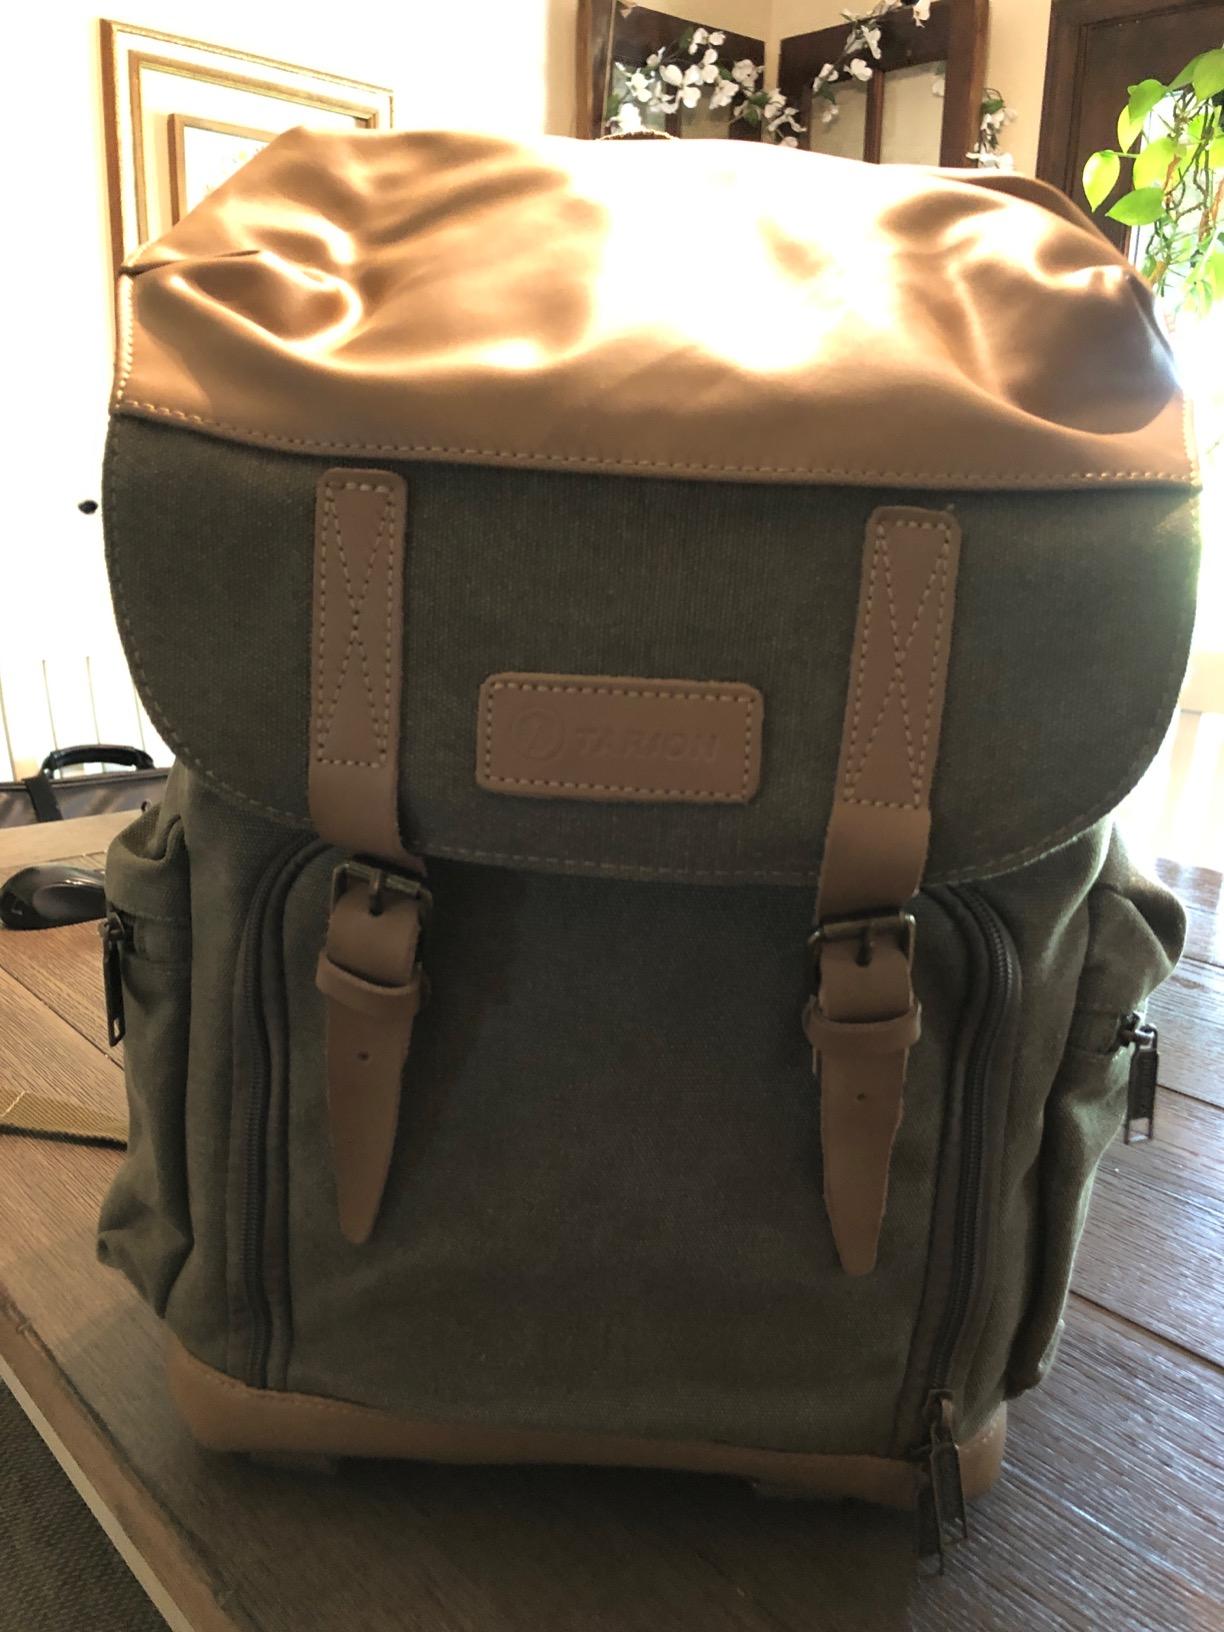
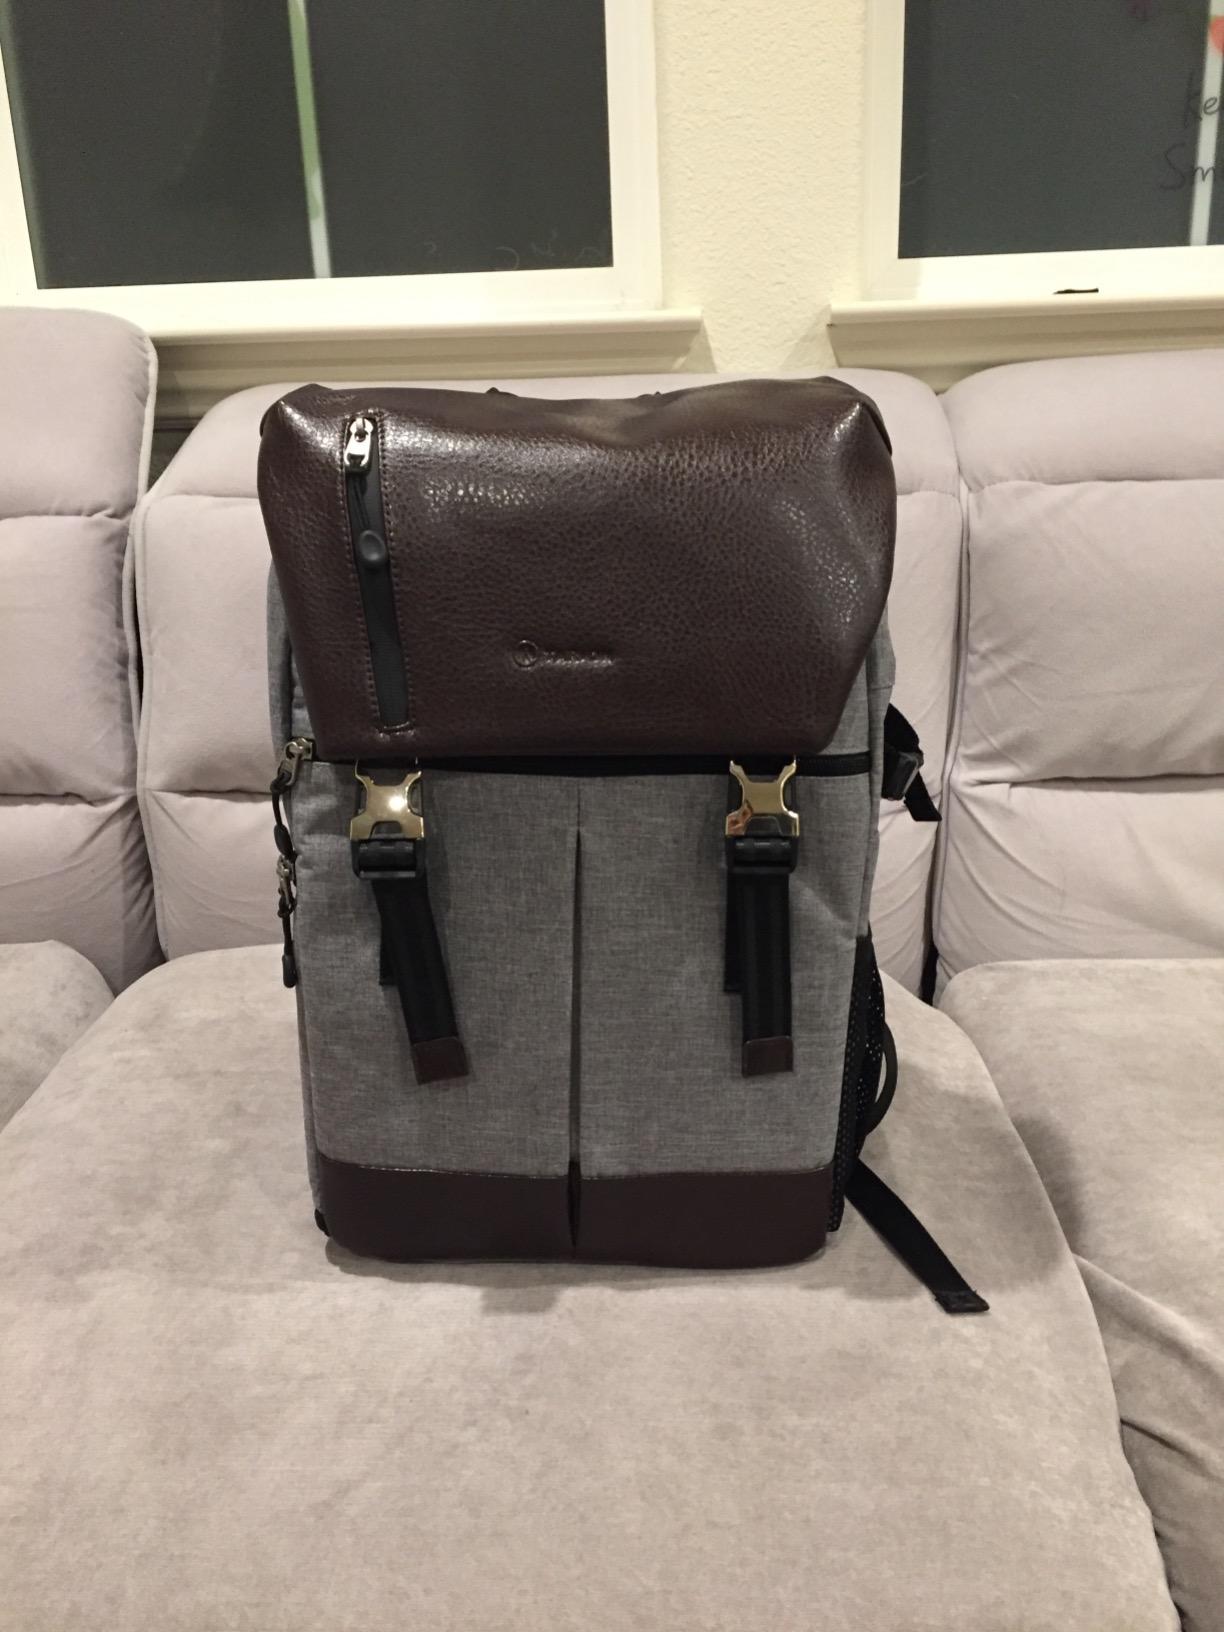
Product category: bag
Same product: no